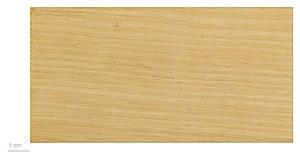
Le Cerberiopsis candelabra, « candélabre », est un arbre endémique de Nouvelle-Calédonie.